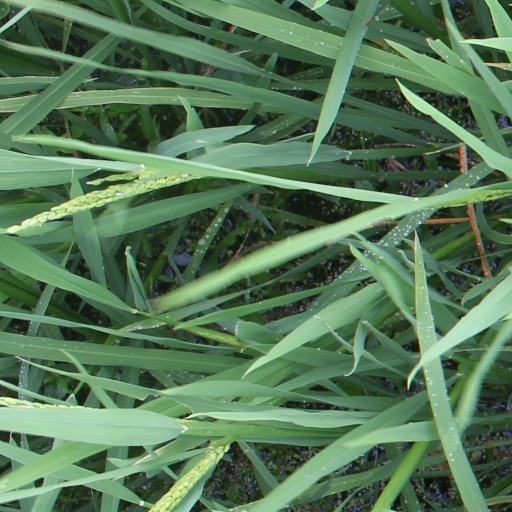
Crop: rice